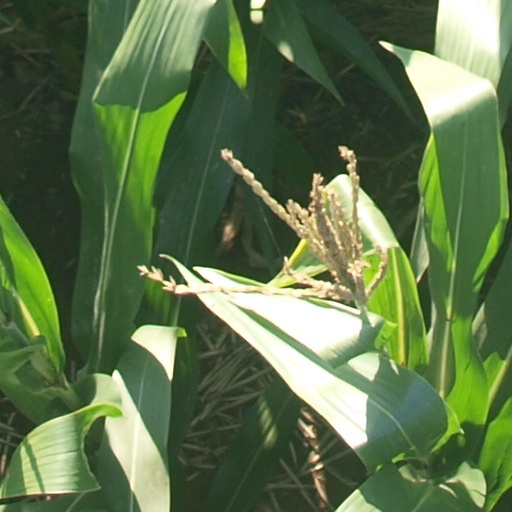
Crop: maize; corn